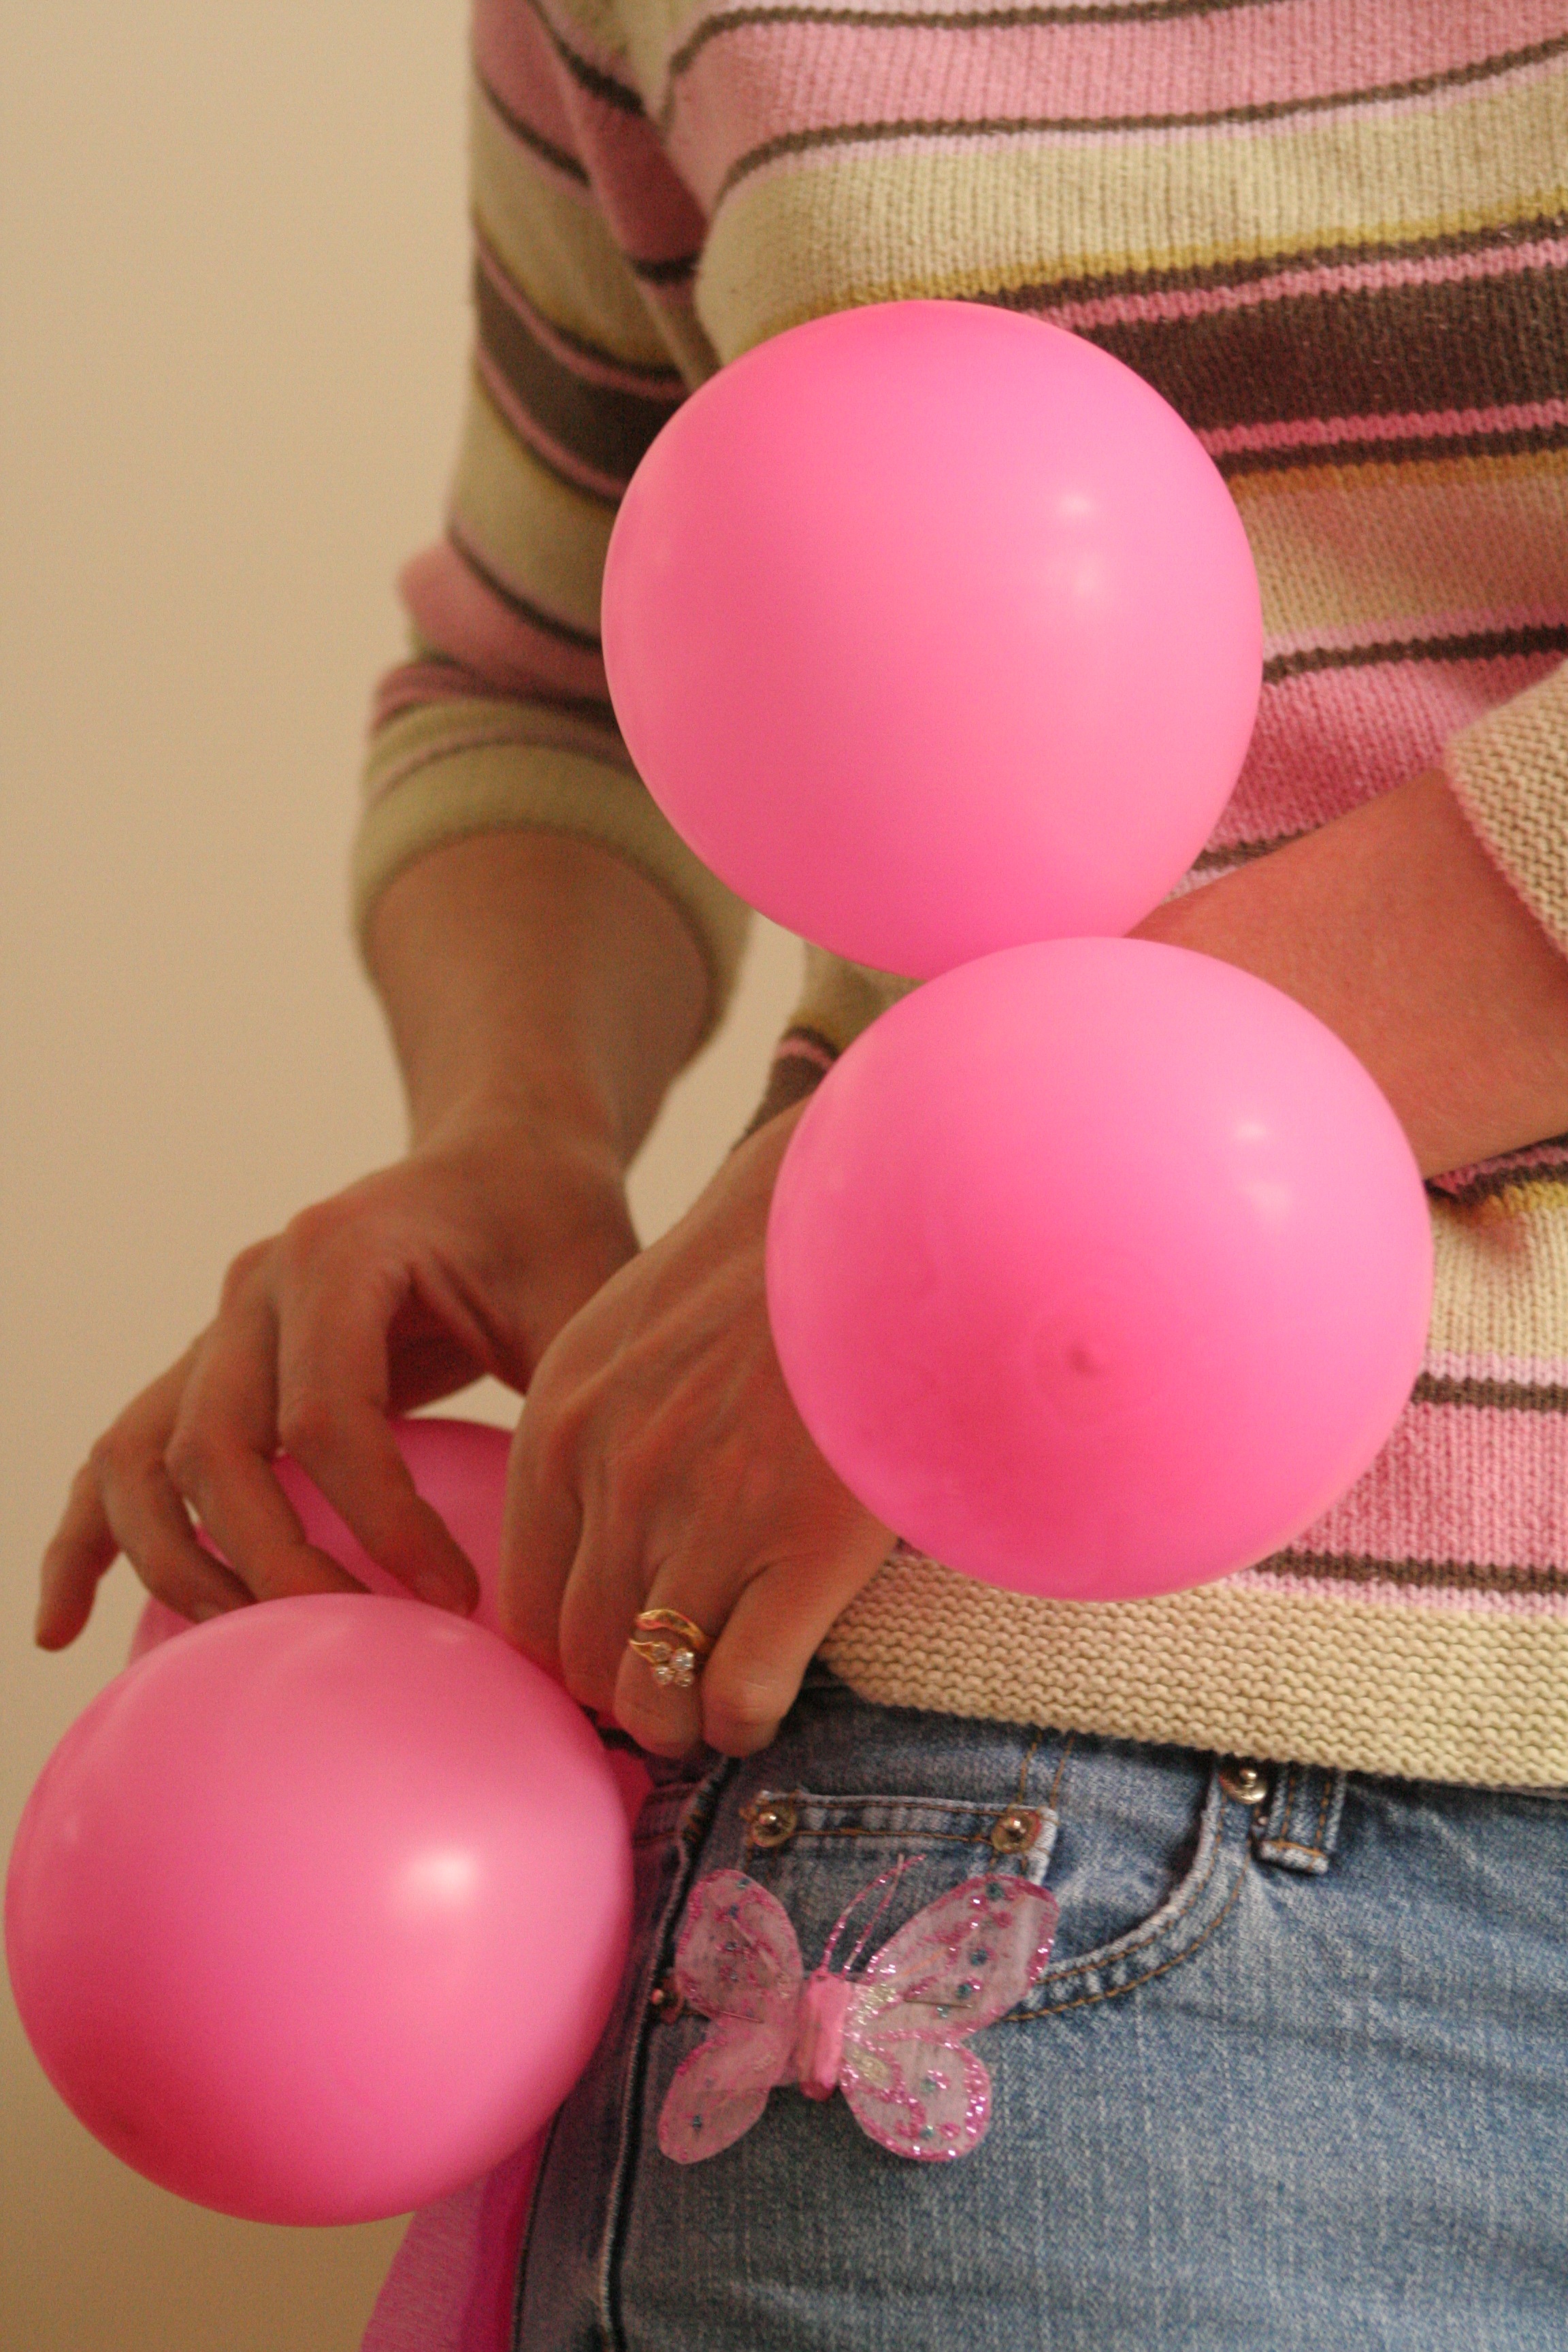
girl, balloon, celebration, decoration, color, colorful, pink, toy, festive, fun, happy, happiness, balloons, party, colours, celebrating, birthday balloons, party supply